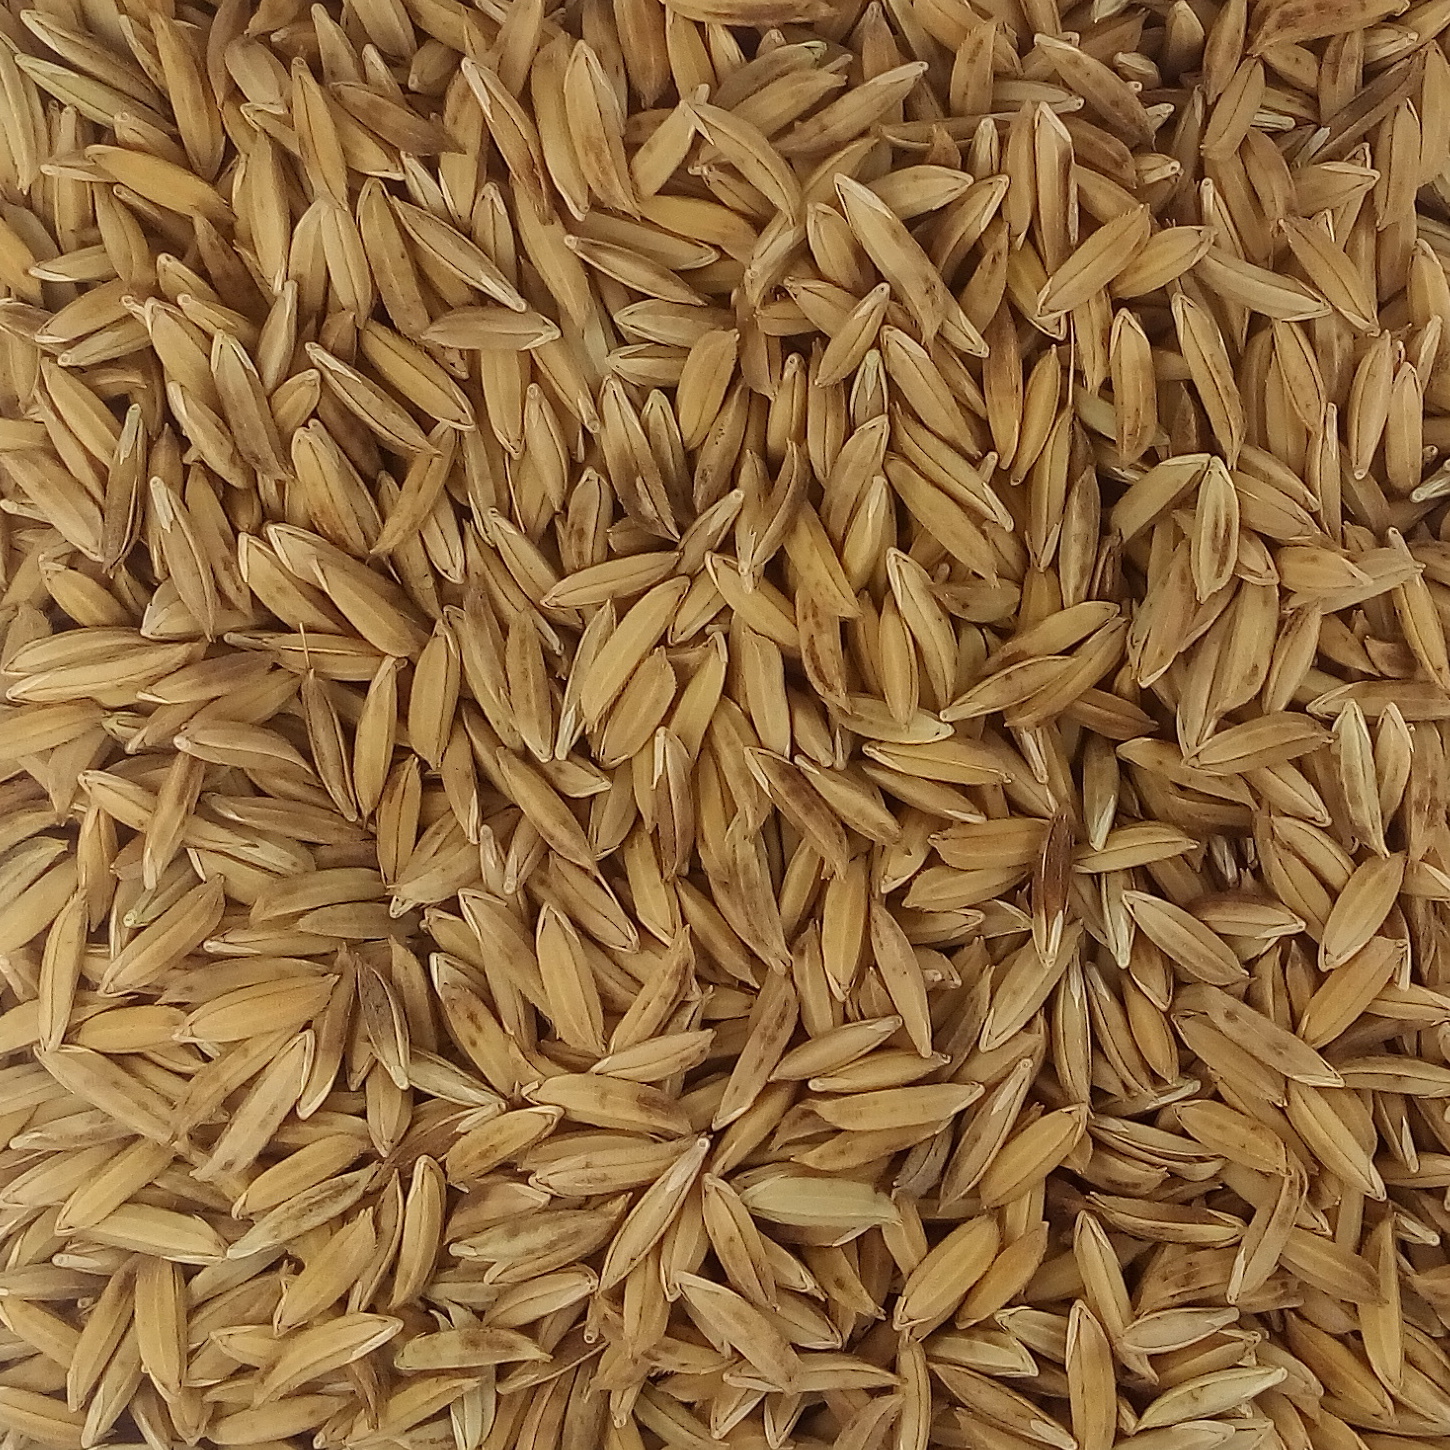
Rice seed variety: BAS_370